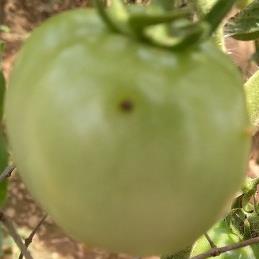
Crop: Tomato
Condition: alternaria-d